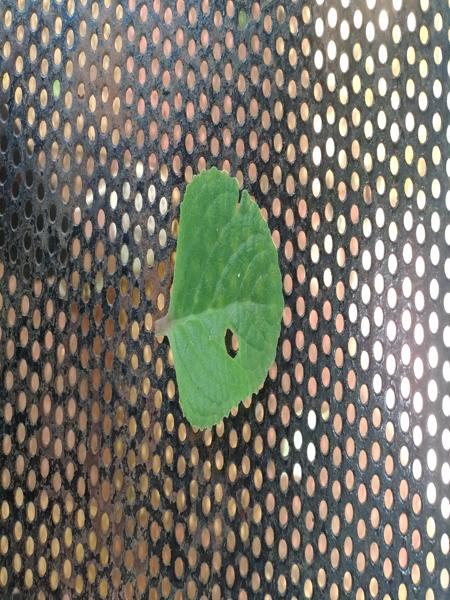
Plant: Doddpathre